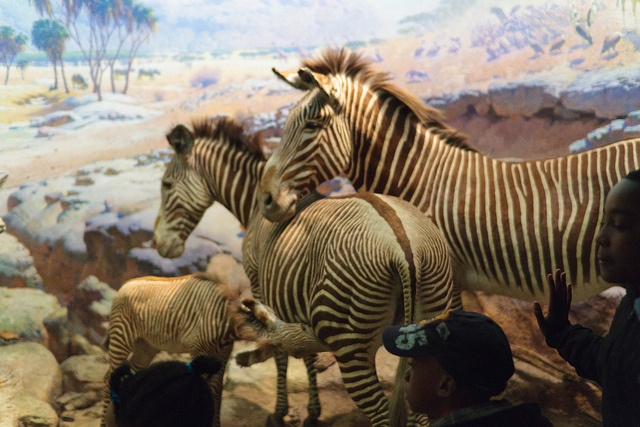
Some kids look at three zebras in an enclosure.
Three children watching zebras from behind a glass.
Three Zebra statues standing over each other in a museum.
Dead stuffed zebra on display at a museum as children walk by and look at them.
A group of zebras are shown in front of a backdrop.